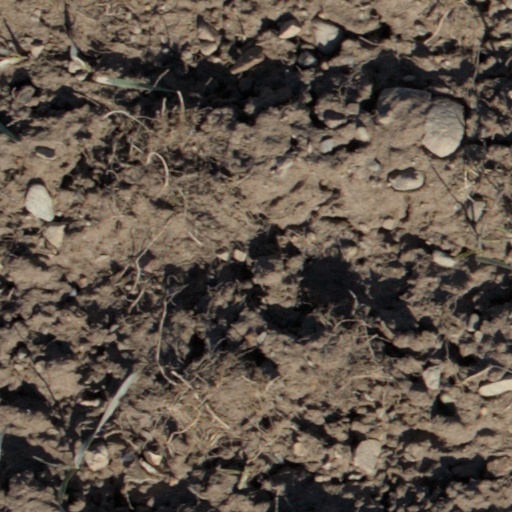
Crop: wheat